Illegitimi non carborundum

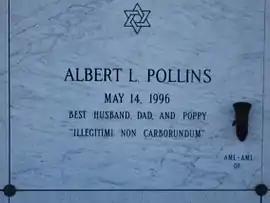
A gravestone inscribed with the phrase

Illegitimi non carborundum is a mock-Latin aphorism, often translated as "Don't let the bastards grind you down". The phrase itself has no meaning in Latin and can only be mock-translated.